Alec Baldwin

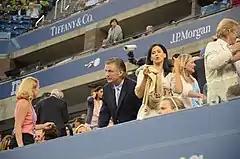
Baldwin and Hilaria Thomas (center right) at the 2011 US Open, Opening Day

Baldwin co-starred in the hit romantic comedy "It's Complicated" (2009) with Meryl Streep and Steve Martin. Together Streep and Baldwin received positive reviews for their on-screen chemistry. Manohla Dargis of "The New York Times" wrote, "Mr. Baldwin does with Jake, who, with his shark smiles and thrusting gut, beautifully conveys male vanity in its twilight". Kirk Honeycut of "The Associated Press" wrote, "Baldwin has developed a second career in films and television by more or less spoofing his macho image". Baldwin went on to receive a nomination for the BAFTA Award for Best Supporting Actor for his performance. That same year, Baldwin co-hosted the 82nd Academy Awards with Steve Martin in 2010. "The Boston Globe" television critic Matthew Gilbert lauded the hosts performance saying that "The delivery was expert and warmly conversational, like one of those old-school comedy teams."